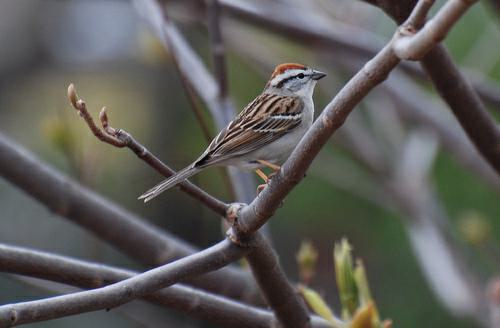
A photo of a chipping sparrow